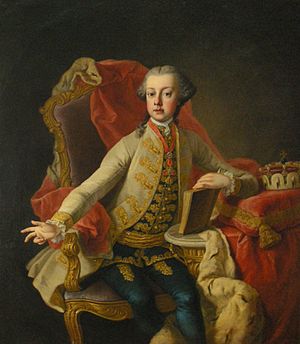
Karl Joseph af Østrig (1745-1761)
Karl Joseph var en østrigsk ærkehertug, der var den anden søn af Maria Theresia af Østrig og den Tysk-romerske kejser Frans 1. Stefan. Han var lillebror til kejser Josef 2. og storebror til kejser Leopold 2. og dronning Marie Antoinette af Frankrig.